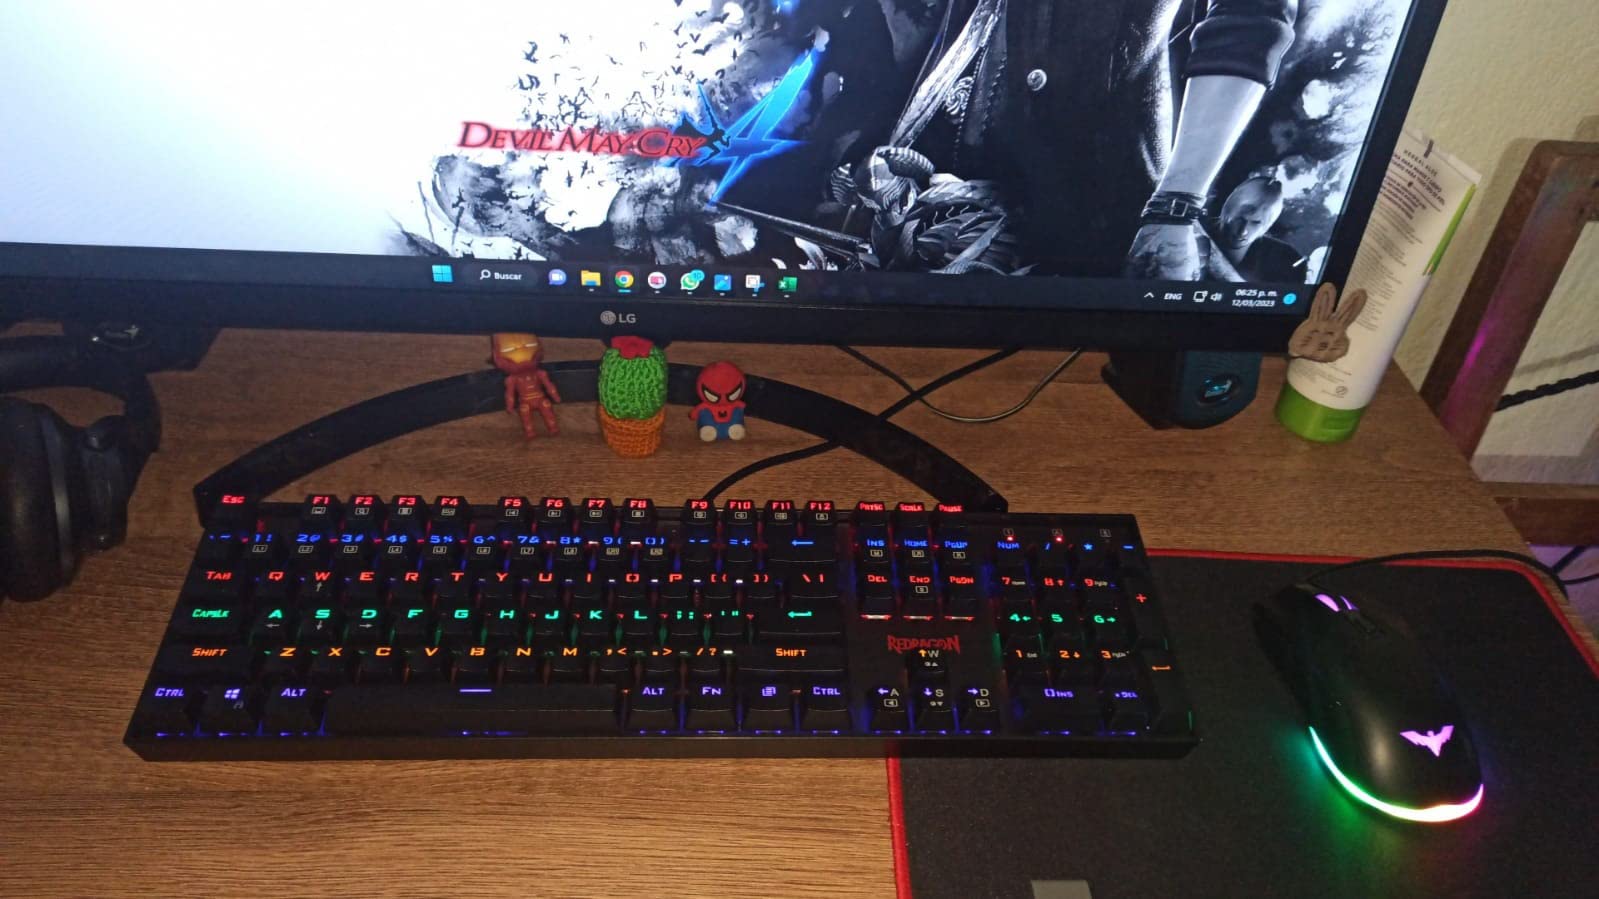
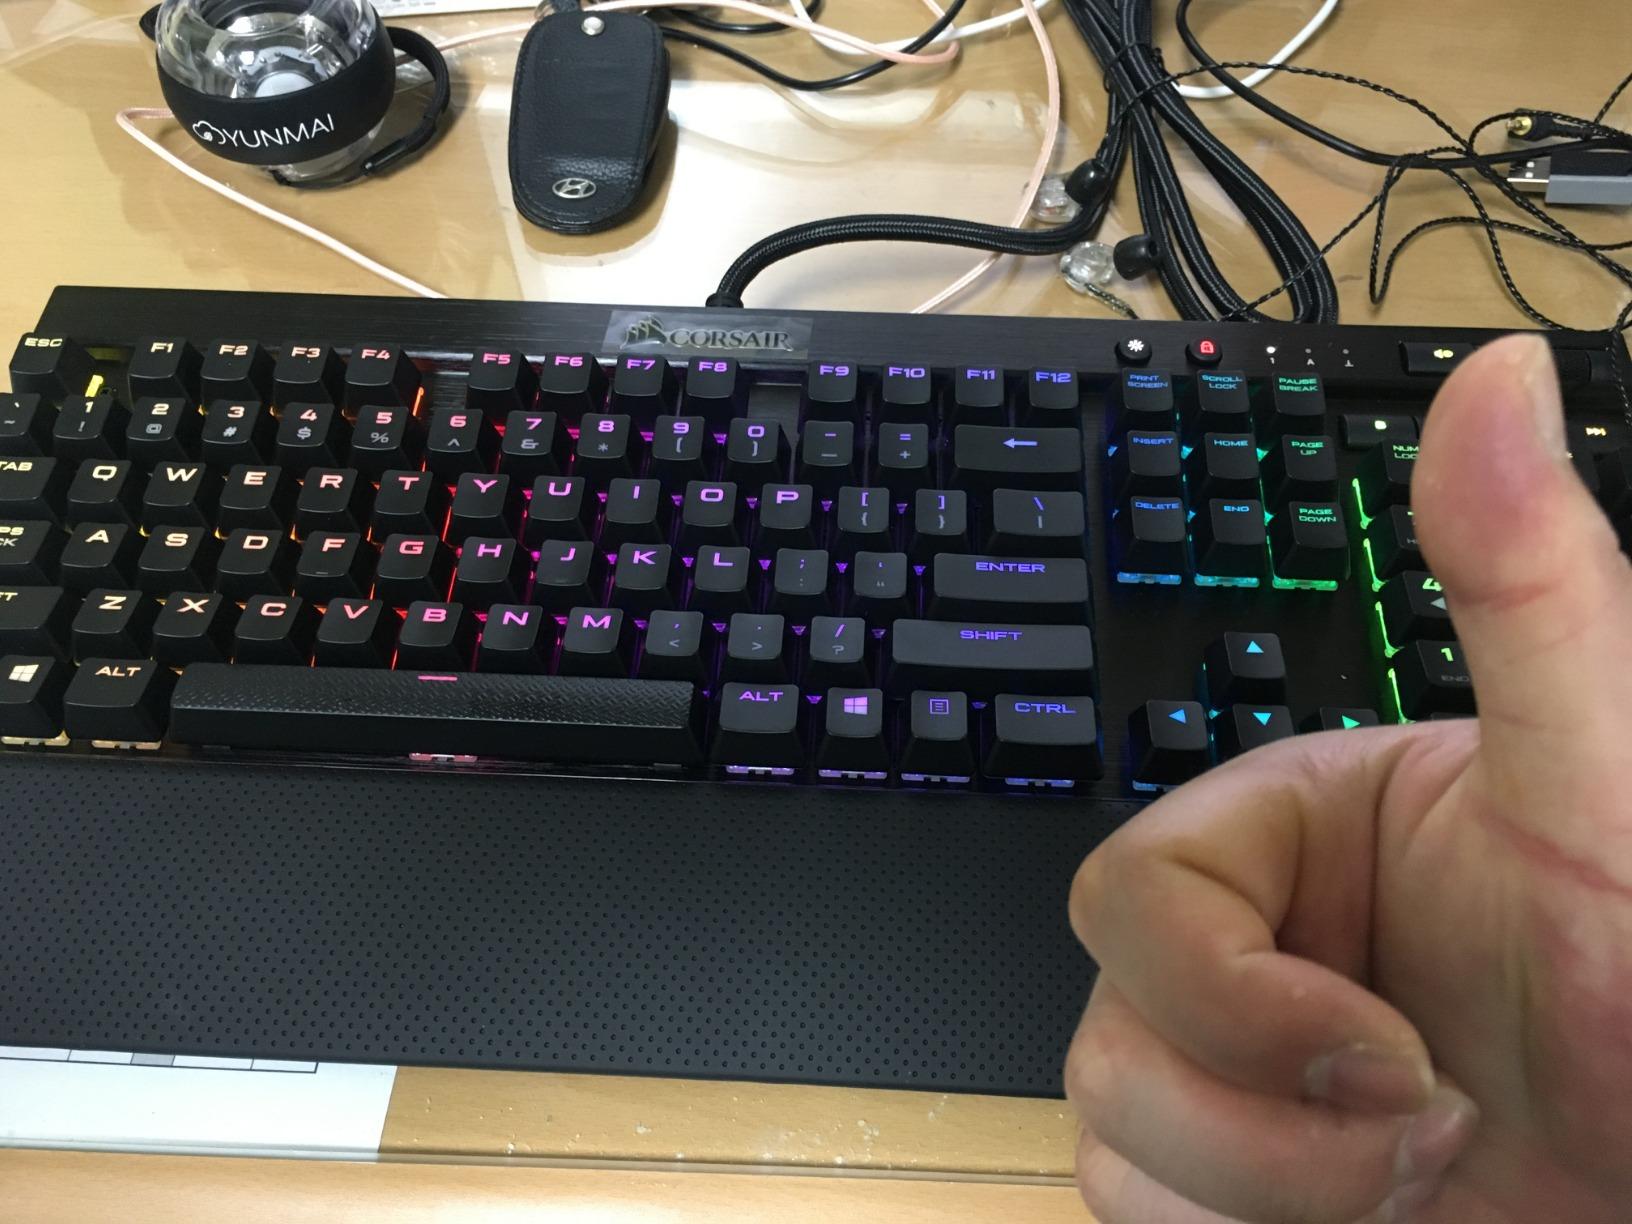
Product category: keyboard
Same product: no